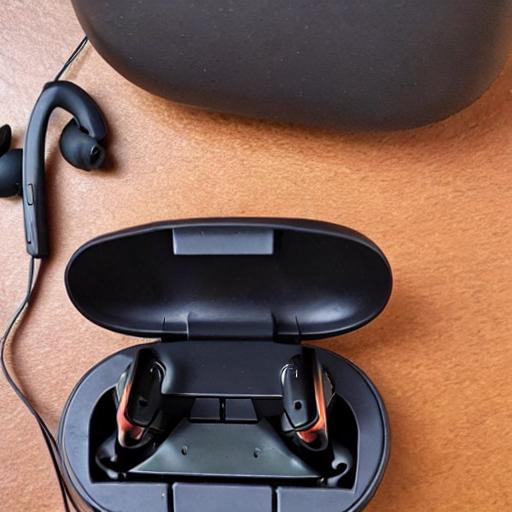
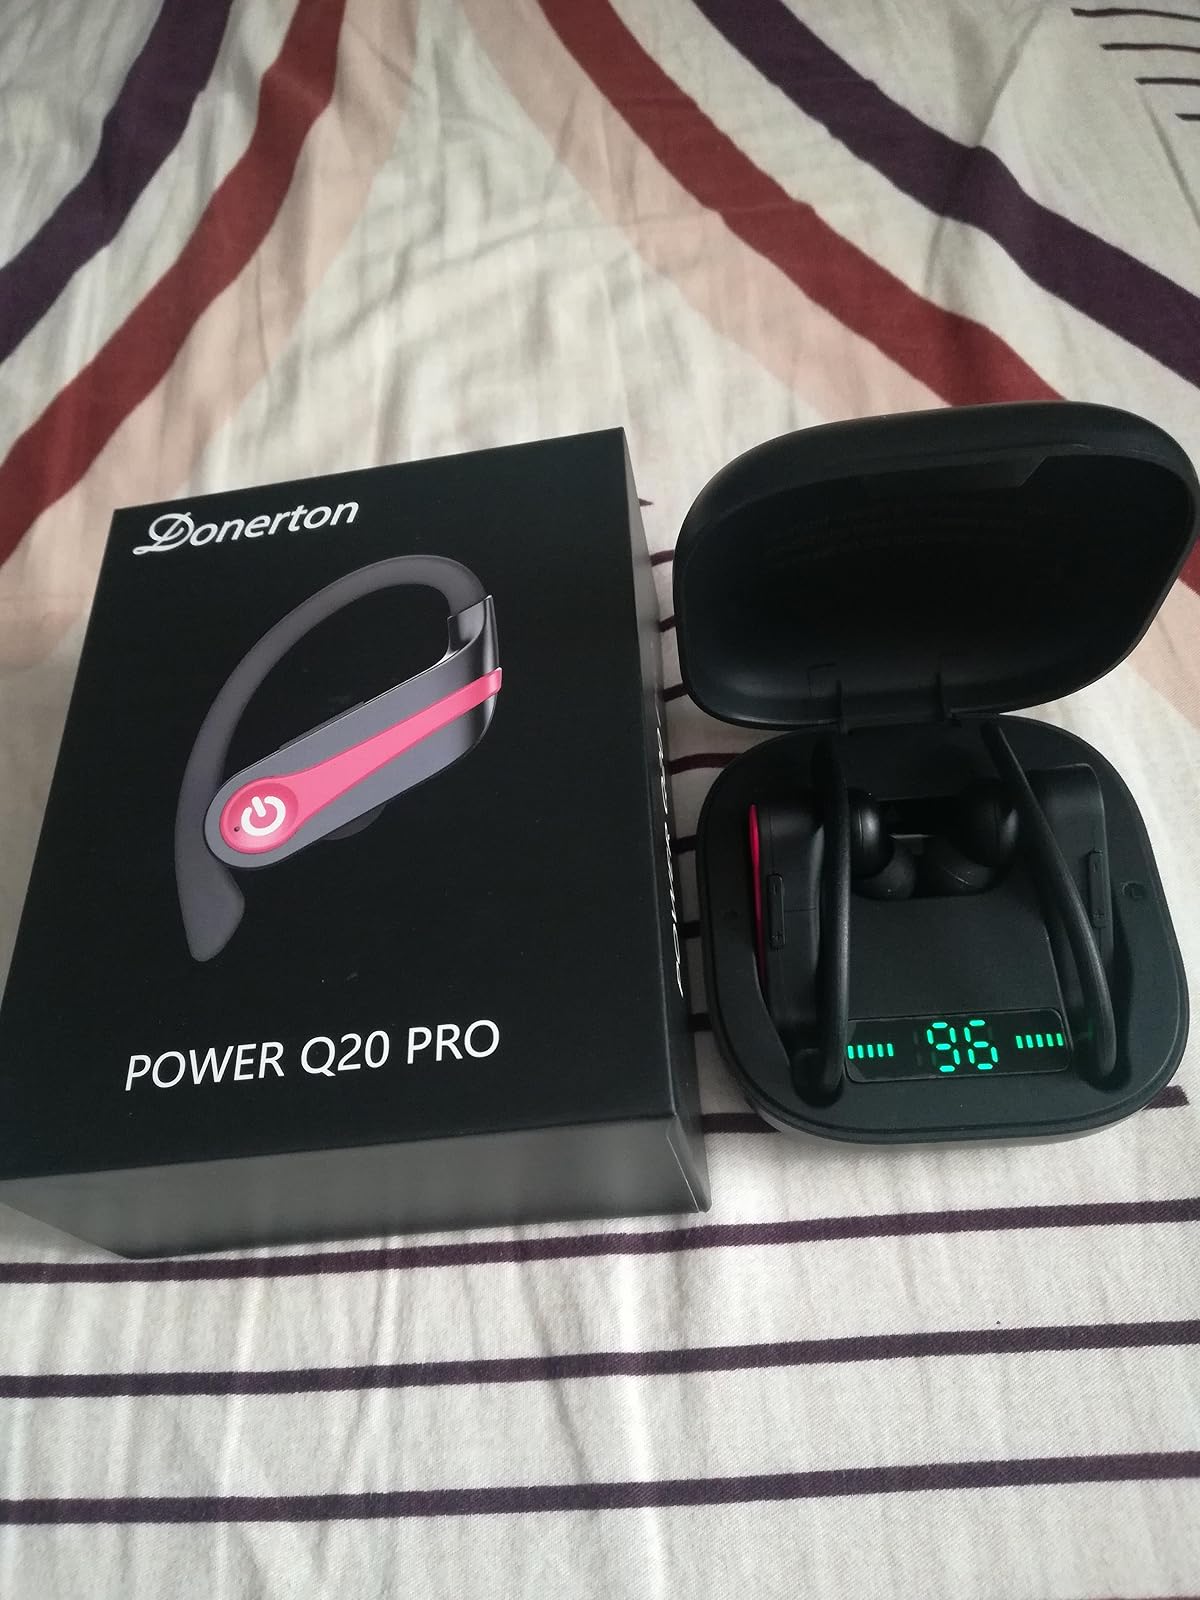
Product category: earbuds
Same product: no